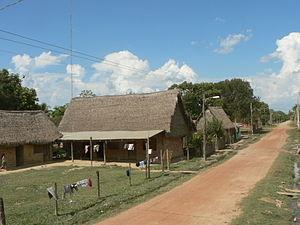
Santa Rosa de Yacuma ou Santa Rosa del Yacuma est une petite ville des pampas amazoniennes du Département du Beni en Bolivie.